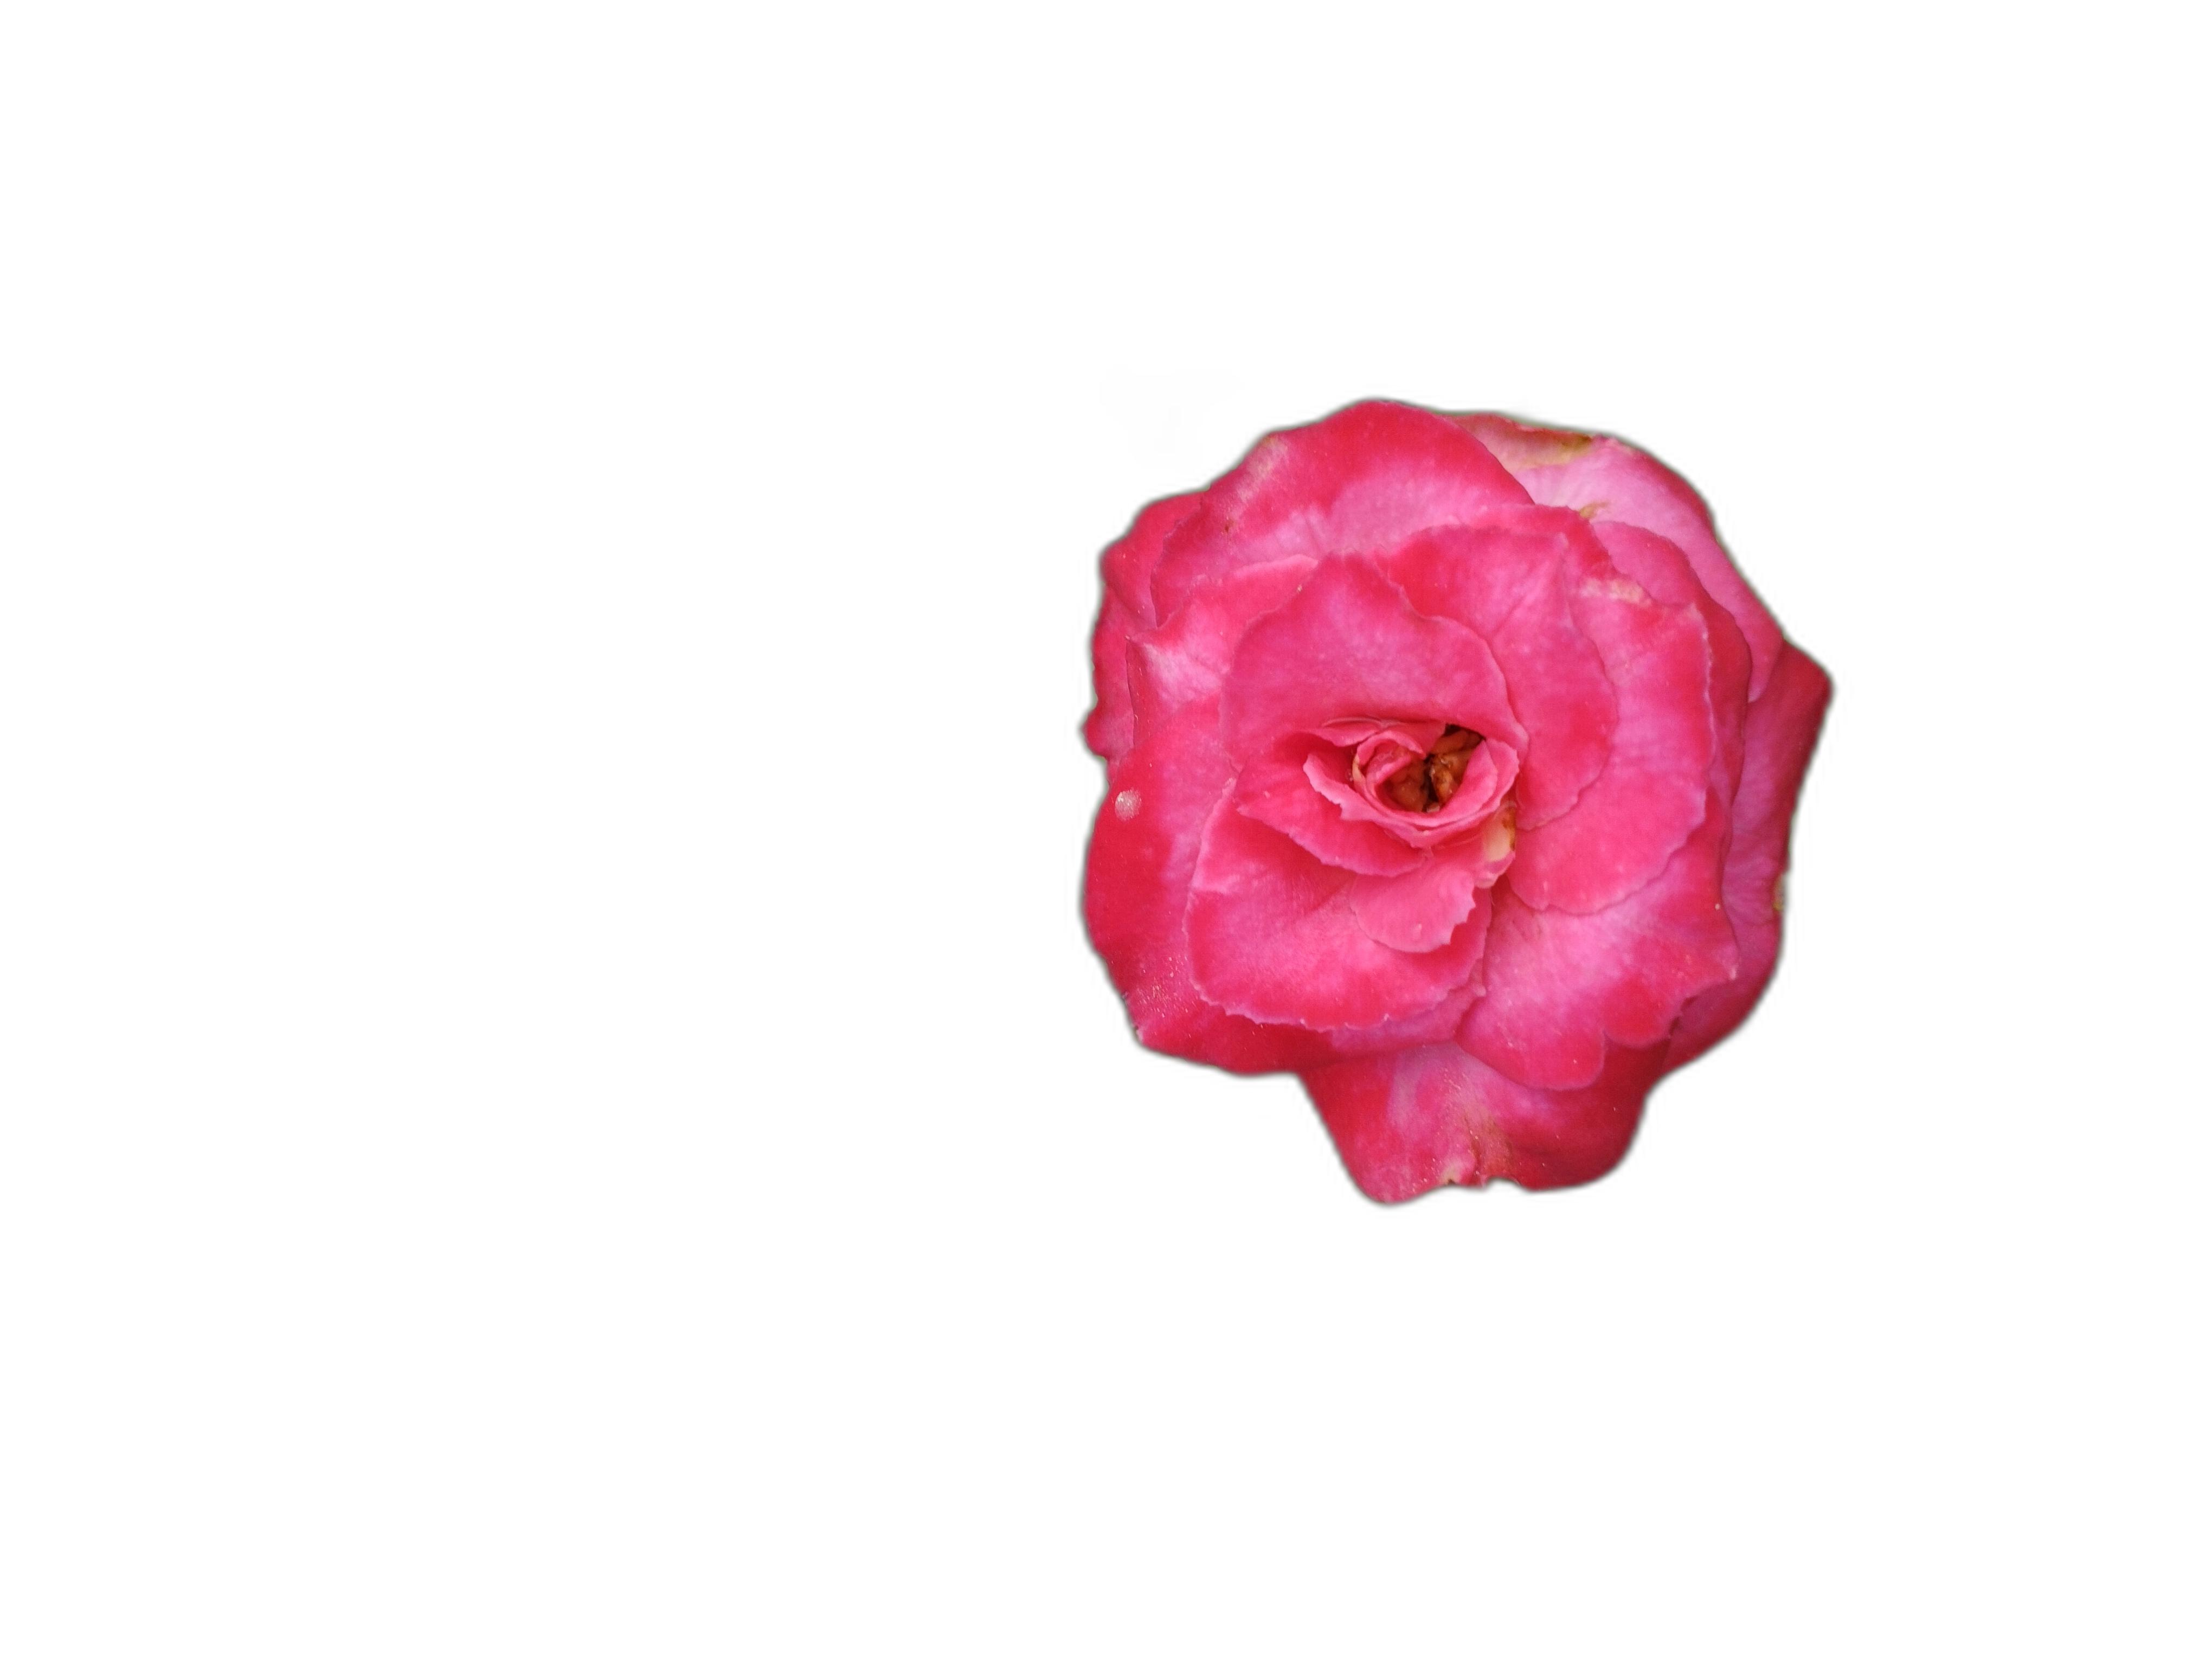
Label: Rose